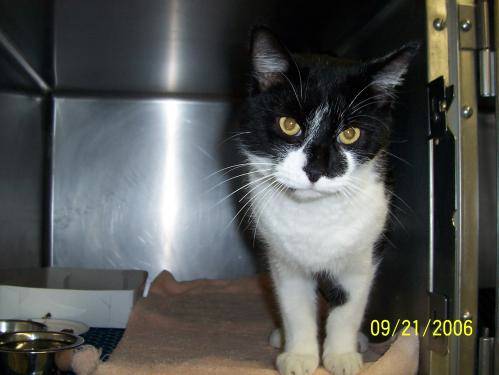
Label: cat